2nd Carabinieri Mobile Brigade

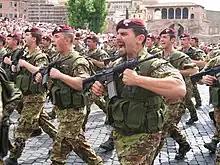
1st Paratroopers Carabinieri Regiment "Tuscania" on parade.

The brigade has both operational units and support organizations: the Commander, a Brigadier General (currently Gen.B. Sebastiano Comitini), is supported by the Brigade Staff, which operates a Training Centre, an Administration Service and a Supports Unit. Four operational Units depend on the Brigade: